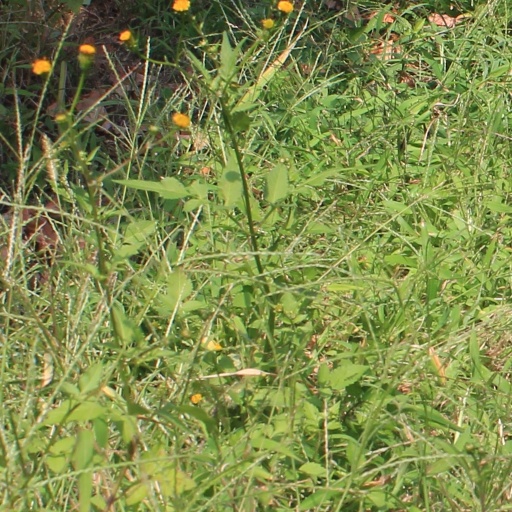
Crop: grape